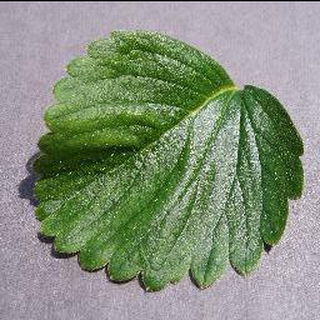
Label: healthy_strawberry